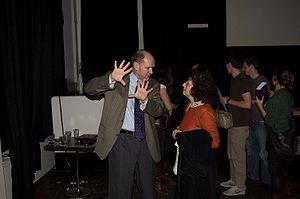
L'équilibre des menaces est une théorie des relations internationales forgée par l'auteur néoréaliste Stephen Walt. Dans un premier temps proposée dans l'article « Alliance Formation and the Balance of World Power » publié dans la revue International Security en 1985, elle fut approfondie dans son livre The Origines of Alliances, paru en 1987. La théorie de l'équilibre des menaces a modifié la conception traditionnelle de l'équilibre des puissances au sein de l'école de pensée néoréaliste.
Stephen Martin Walt, né le 2 juillet 1955 à Los Alamos, Nouveau-Mexique, est un professeur américain en relations internationales à la Kennedy School of Government de Harvard.